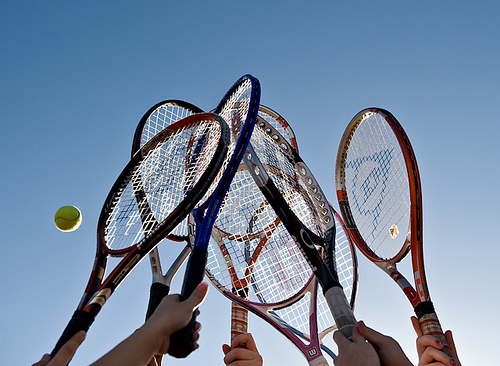
nhiều người đang giơ vợt tennis lên không vào ban ngày